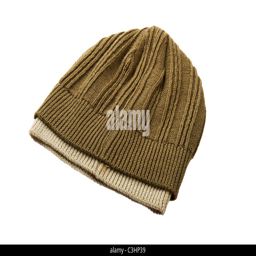
cap from wool isolated on a white background